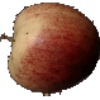
Label: Apple Red 3